Kings Park, Western Australia

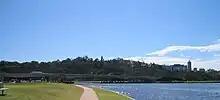
Kings Park from South Perth, overlooking the Narrows Bridge

Since before European settlement and exploration Mount Eliza has been known as and , the Aboriginal names given by the Noongar people. The area has been an important ceremonial and cultural place for the Whadjuk Noongar, who had campsites and hunting grounds in the area.